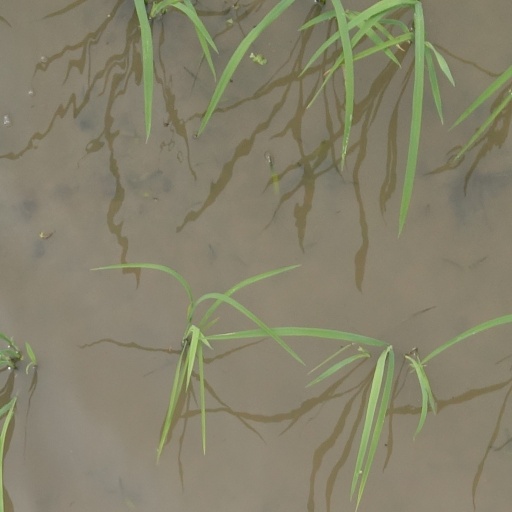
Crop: rice